A68 road

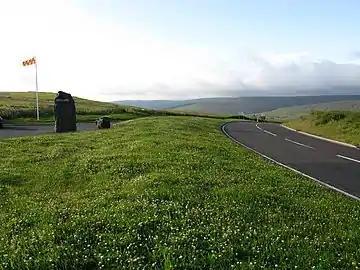
Border at Carter Bar

The southernmost section of the A68, as it leaves Darlington, has been described as a "rustbelt". In January 2022 there was a proposal to widen key roundabouts in Darlington to ease traffic flow. The road crosses the A1(M) at Copshaw Hill Interchange. It bypasses Bishop Auckland and runs through West Auckland, Toft Hill and Tow Law, where Durham County Council has installed a live camera so that drivers can check traffic and weather. It then passes Consett and Corbridge; it used to pass through the centre of the town but since 1979 has run on a bypass to the east, crossing the River Tyne over Styford Bridge. During the construction of the bypass, Roman burials, glass and coins were found, and some traces of Dere Street. To return to the previous route of the A68 it is concurrent with the A69 for , before turning off north again. The road passes through rural Northumberland, following the route of Dere Street for much of this stretch, which is considered highly scenic.